Apotheon

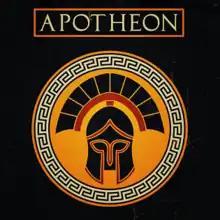

Apotheon is a platform game developed and published by Alientrap for Microsoft Windows, OS X, Linux, and PlayStation 4. The game was released on Microsoft Windows and PlayStation 4 on February 3, 2015 and on OS X and Linux on February 10, 2015. "Apotheon" is Alientrap's second commercial game and utilizes a unique art style based on ancient Greek pottery, particularly in the black-figure pottery style.